Scrotum

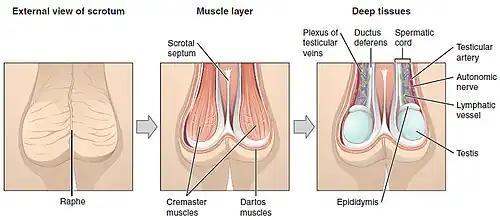
Image showing musculature and inner workings of the scrotum

Additional tissues and organs reside inside the scrotum and are described in more detail in the following articles: